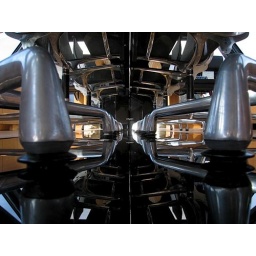
Underside of a Designer Office Table &amp;amp; Chairs reflecting in a shiny floor (Photo by Chris J Walker)